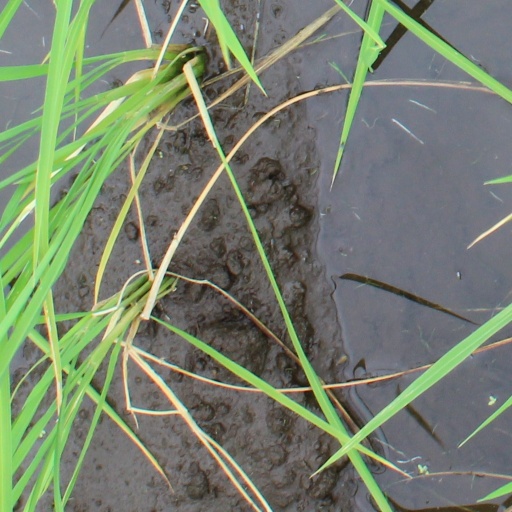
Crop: rice